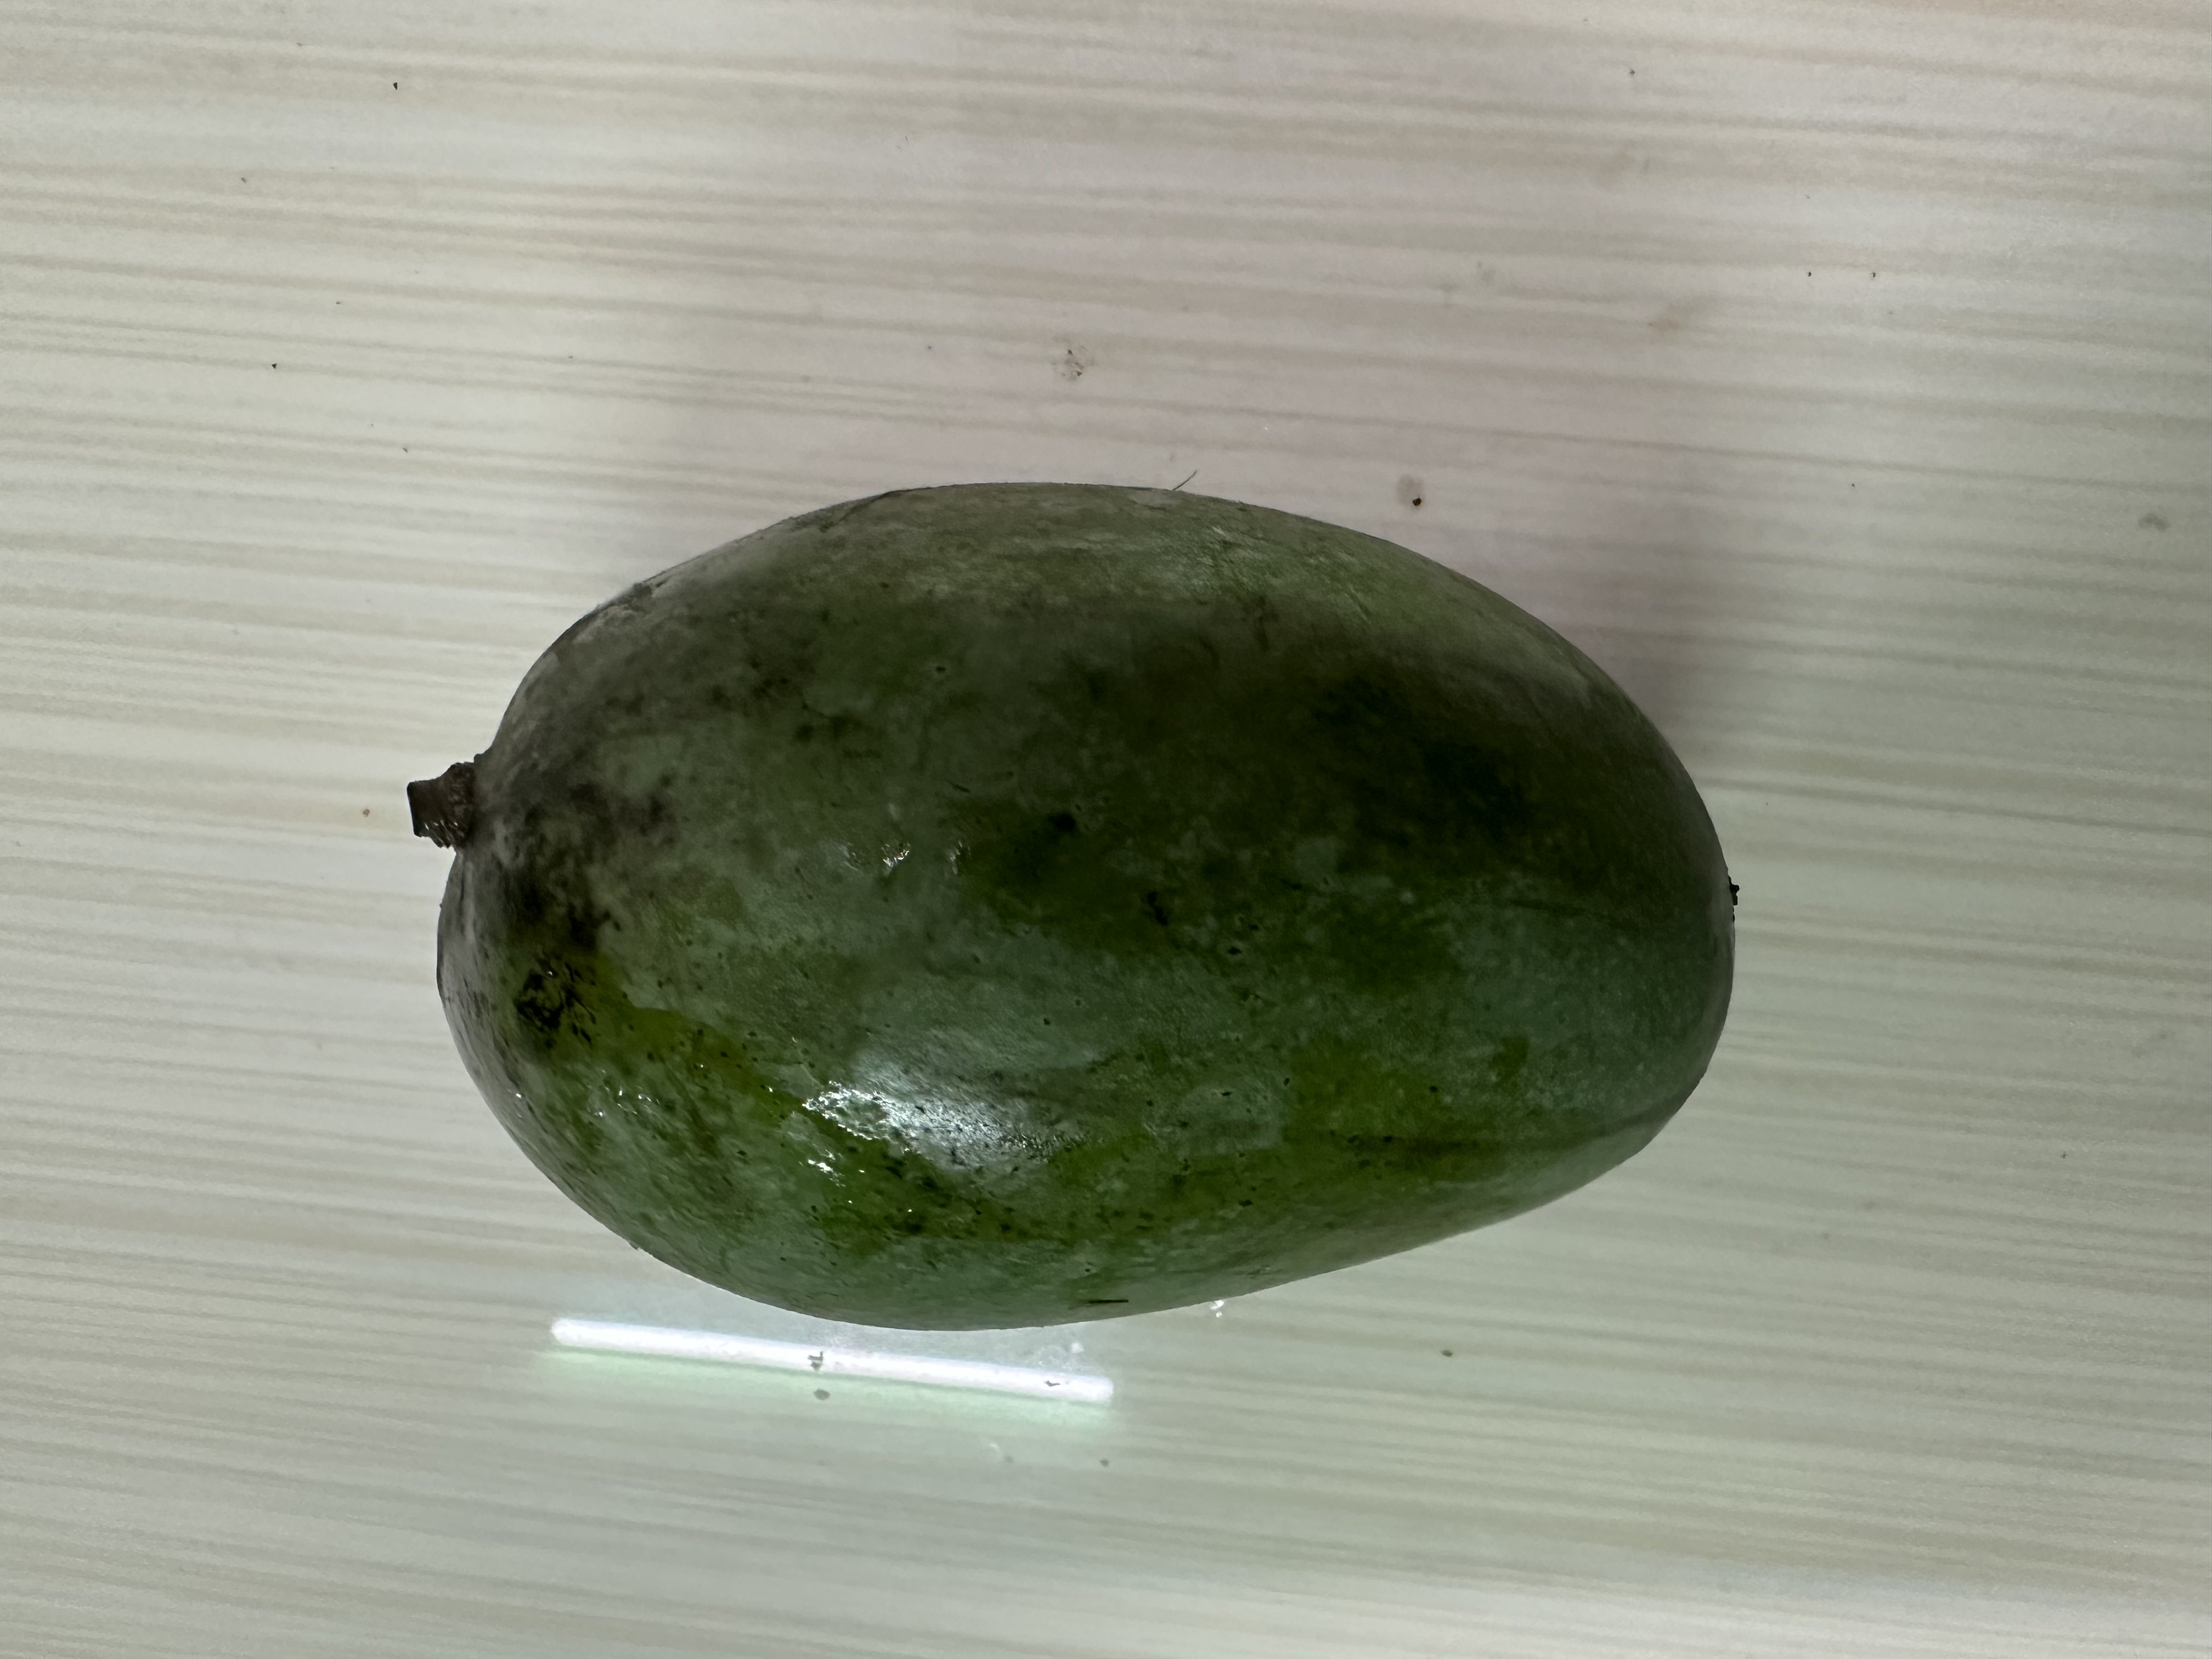
Mango variety: Amrapali